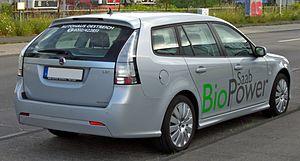
Un véhicule polycarburant ou VCM est un véhicule dont le moteur peut utiliser deux ou trois types de carburants. On dit aussi véhicule bi-combustible, tri-combustible ou multi-carburant. L'acronyme « VCM » est la dénomination officielle française. Le terme anglophone « Flex fuel », couramment utilisé pour désigner tout type de véhicule polycarburant, désigne en français une technique particulière de moteur polycarburant.
La technique dite Flex fuel désigne un système d'alimentation et carburation d'un moteur à combustion non diesel lui permettant d'utiliser indifféremment des carburants aussi variés que l'essence, le bioéthanol ou un mélange des deux pour un taux d’éthanol compris entre 0 % et 100 % en volume ; ces véhicules sont spécialement conçus ou adaptés pour fonctionner indifféremment au superéthanol et/ou au super sans plomb.